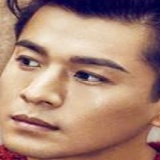
diễn viên Kiều Chấn Vũ